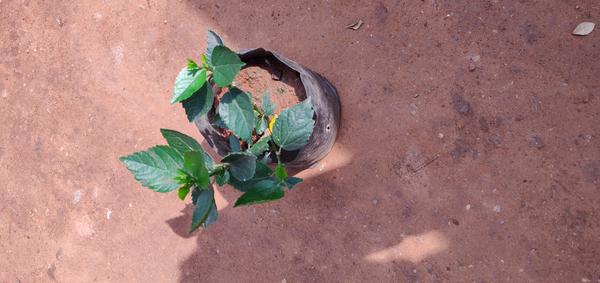
Plant: Hibiscus